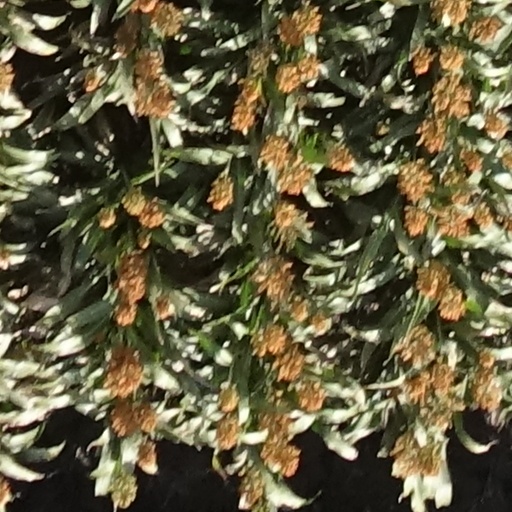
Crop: sorghum